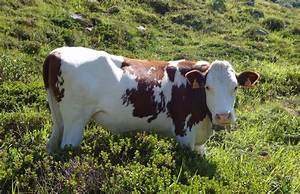
Label: cow